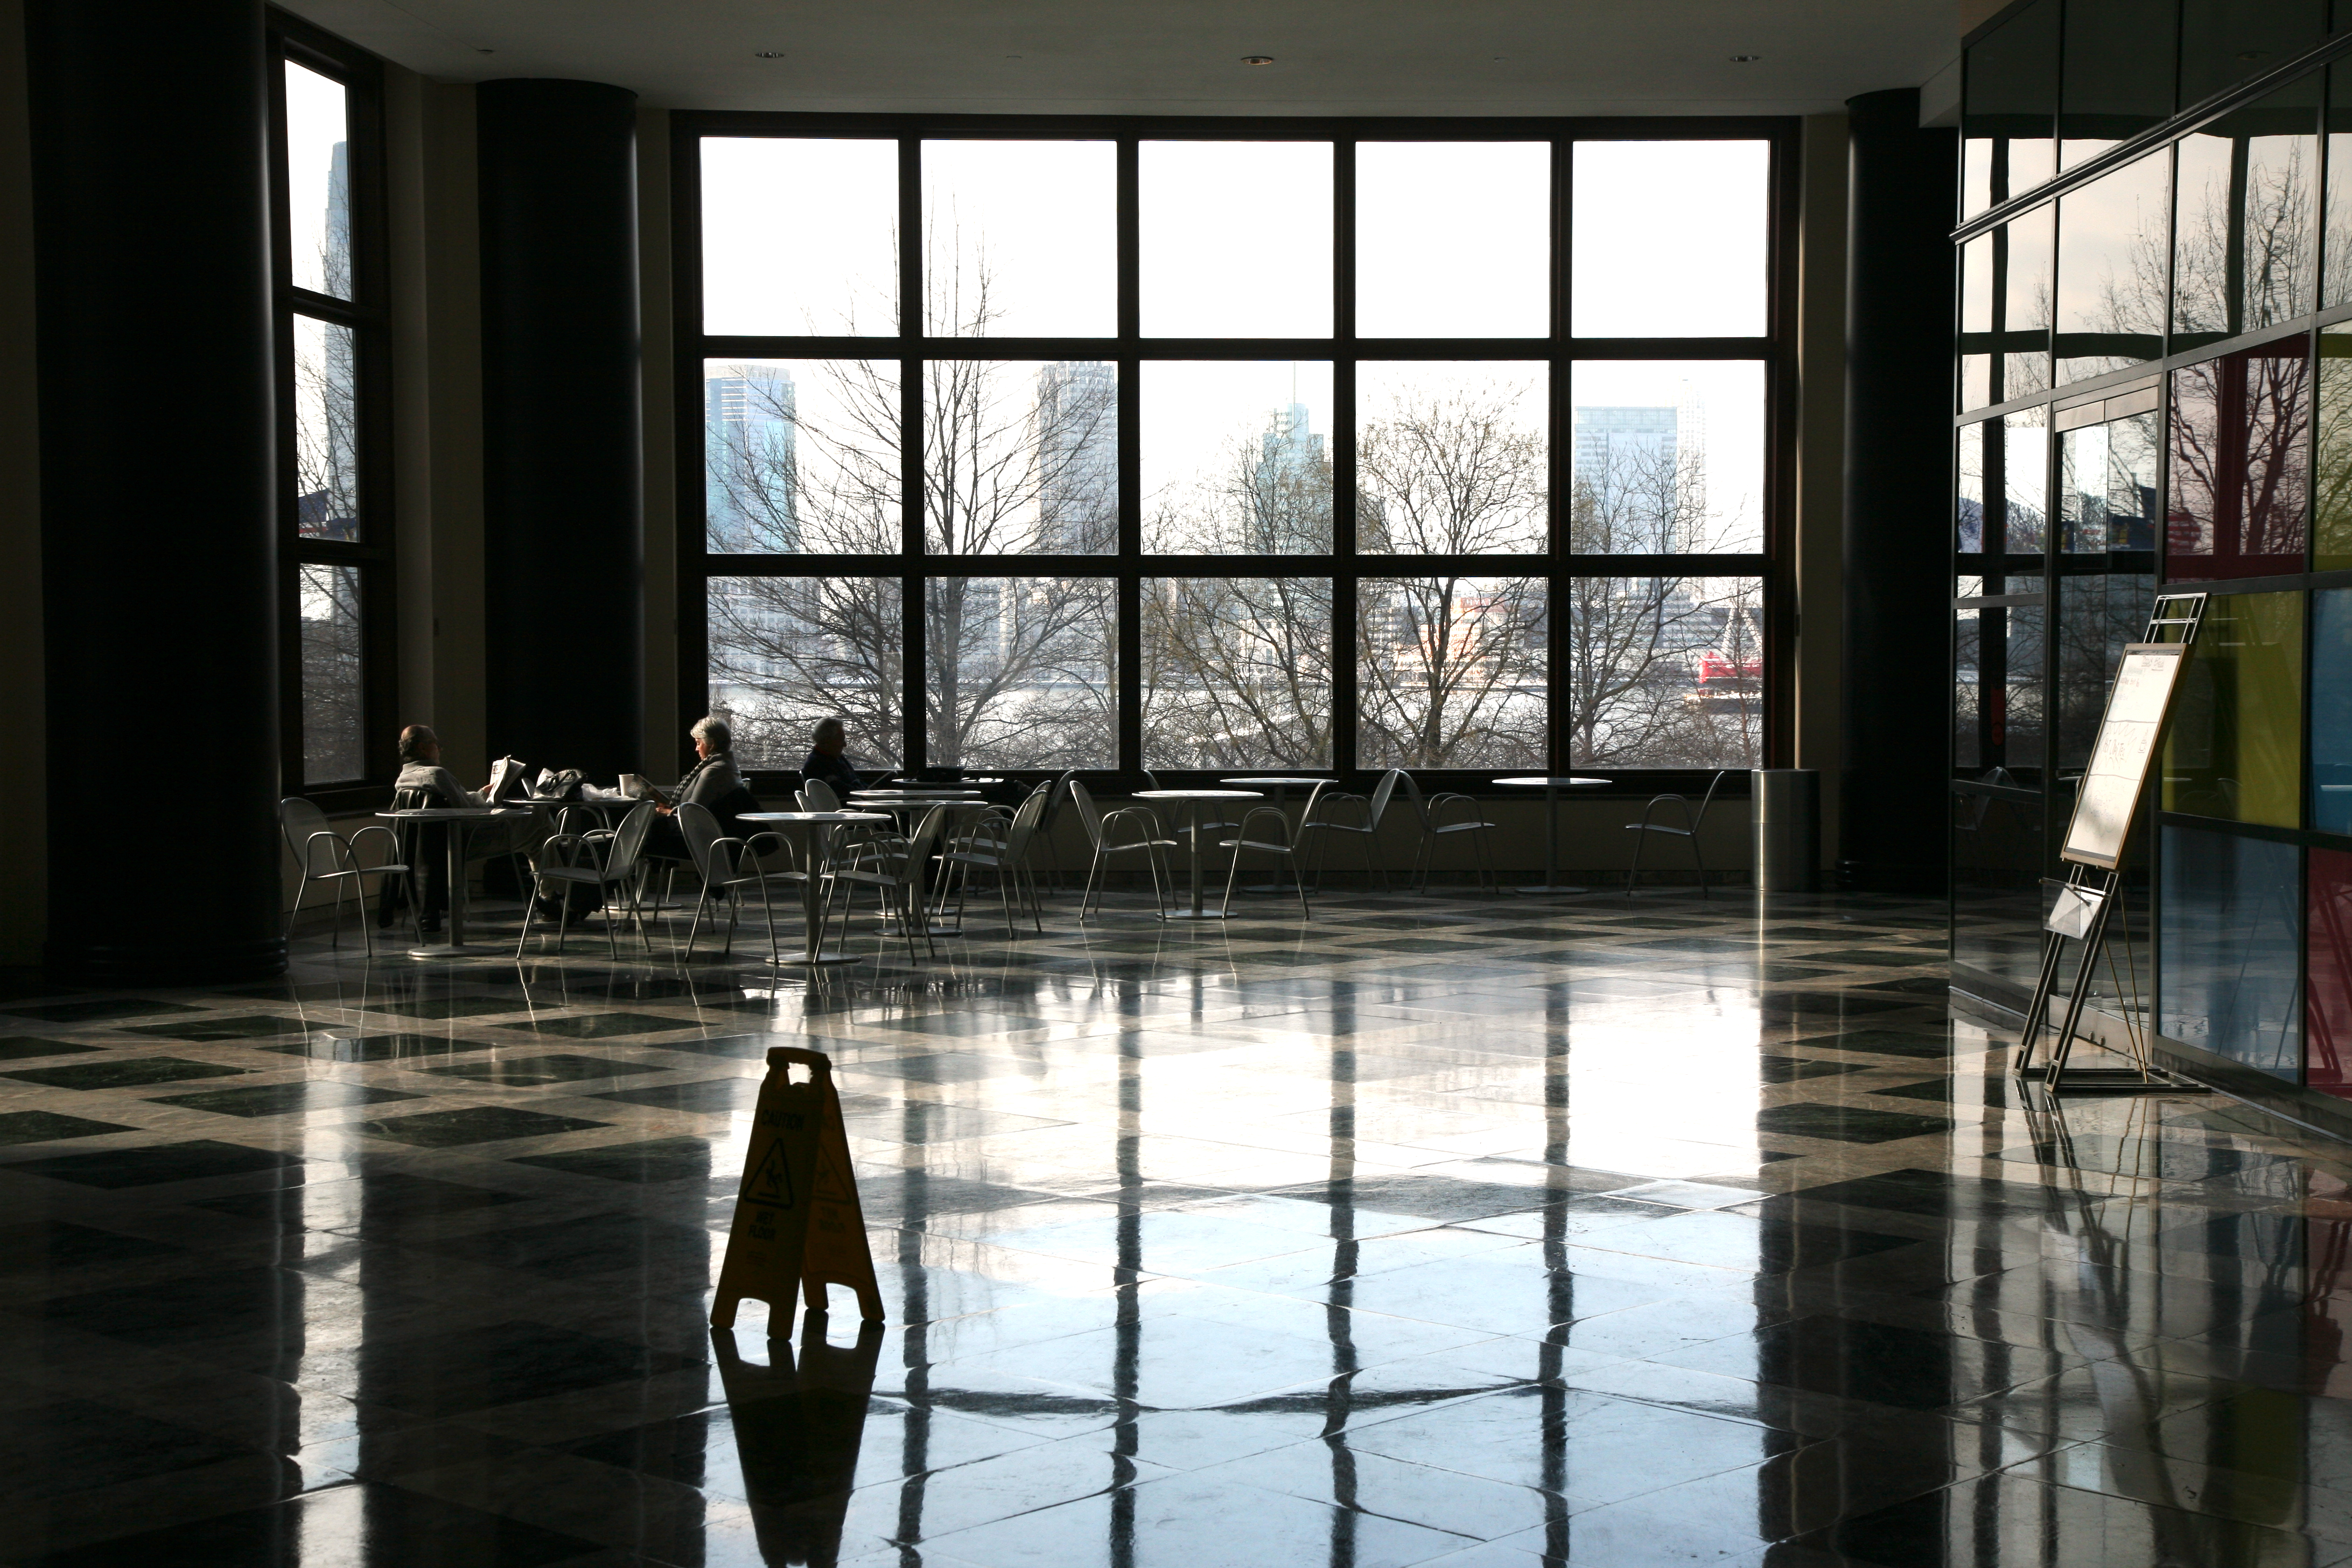
architecture, house, floor, window, home, reflection, nyc, property, living room, room, interior design, newyork, design, newyorkcity, ny, 911, tourist attraction, estate, groundzero, worldfinancialcenter, wfc, window covering